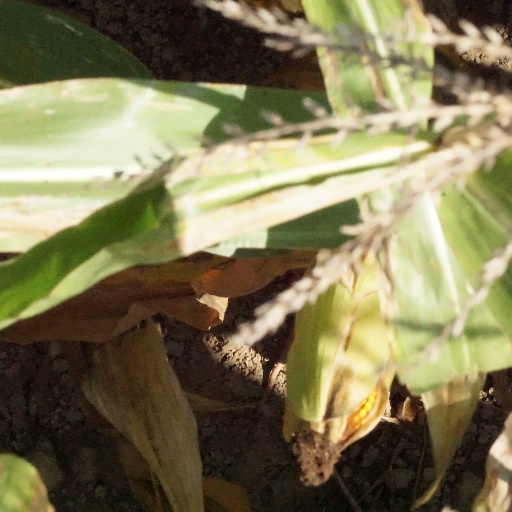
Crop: maize; corn